Law enforcement in Fiji

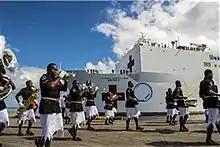
Fiji police band

Fiji has a unified national police force, the Fiji Police, whose motto is "Salus Populi" meaning "the welfare of the people".